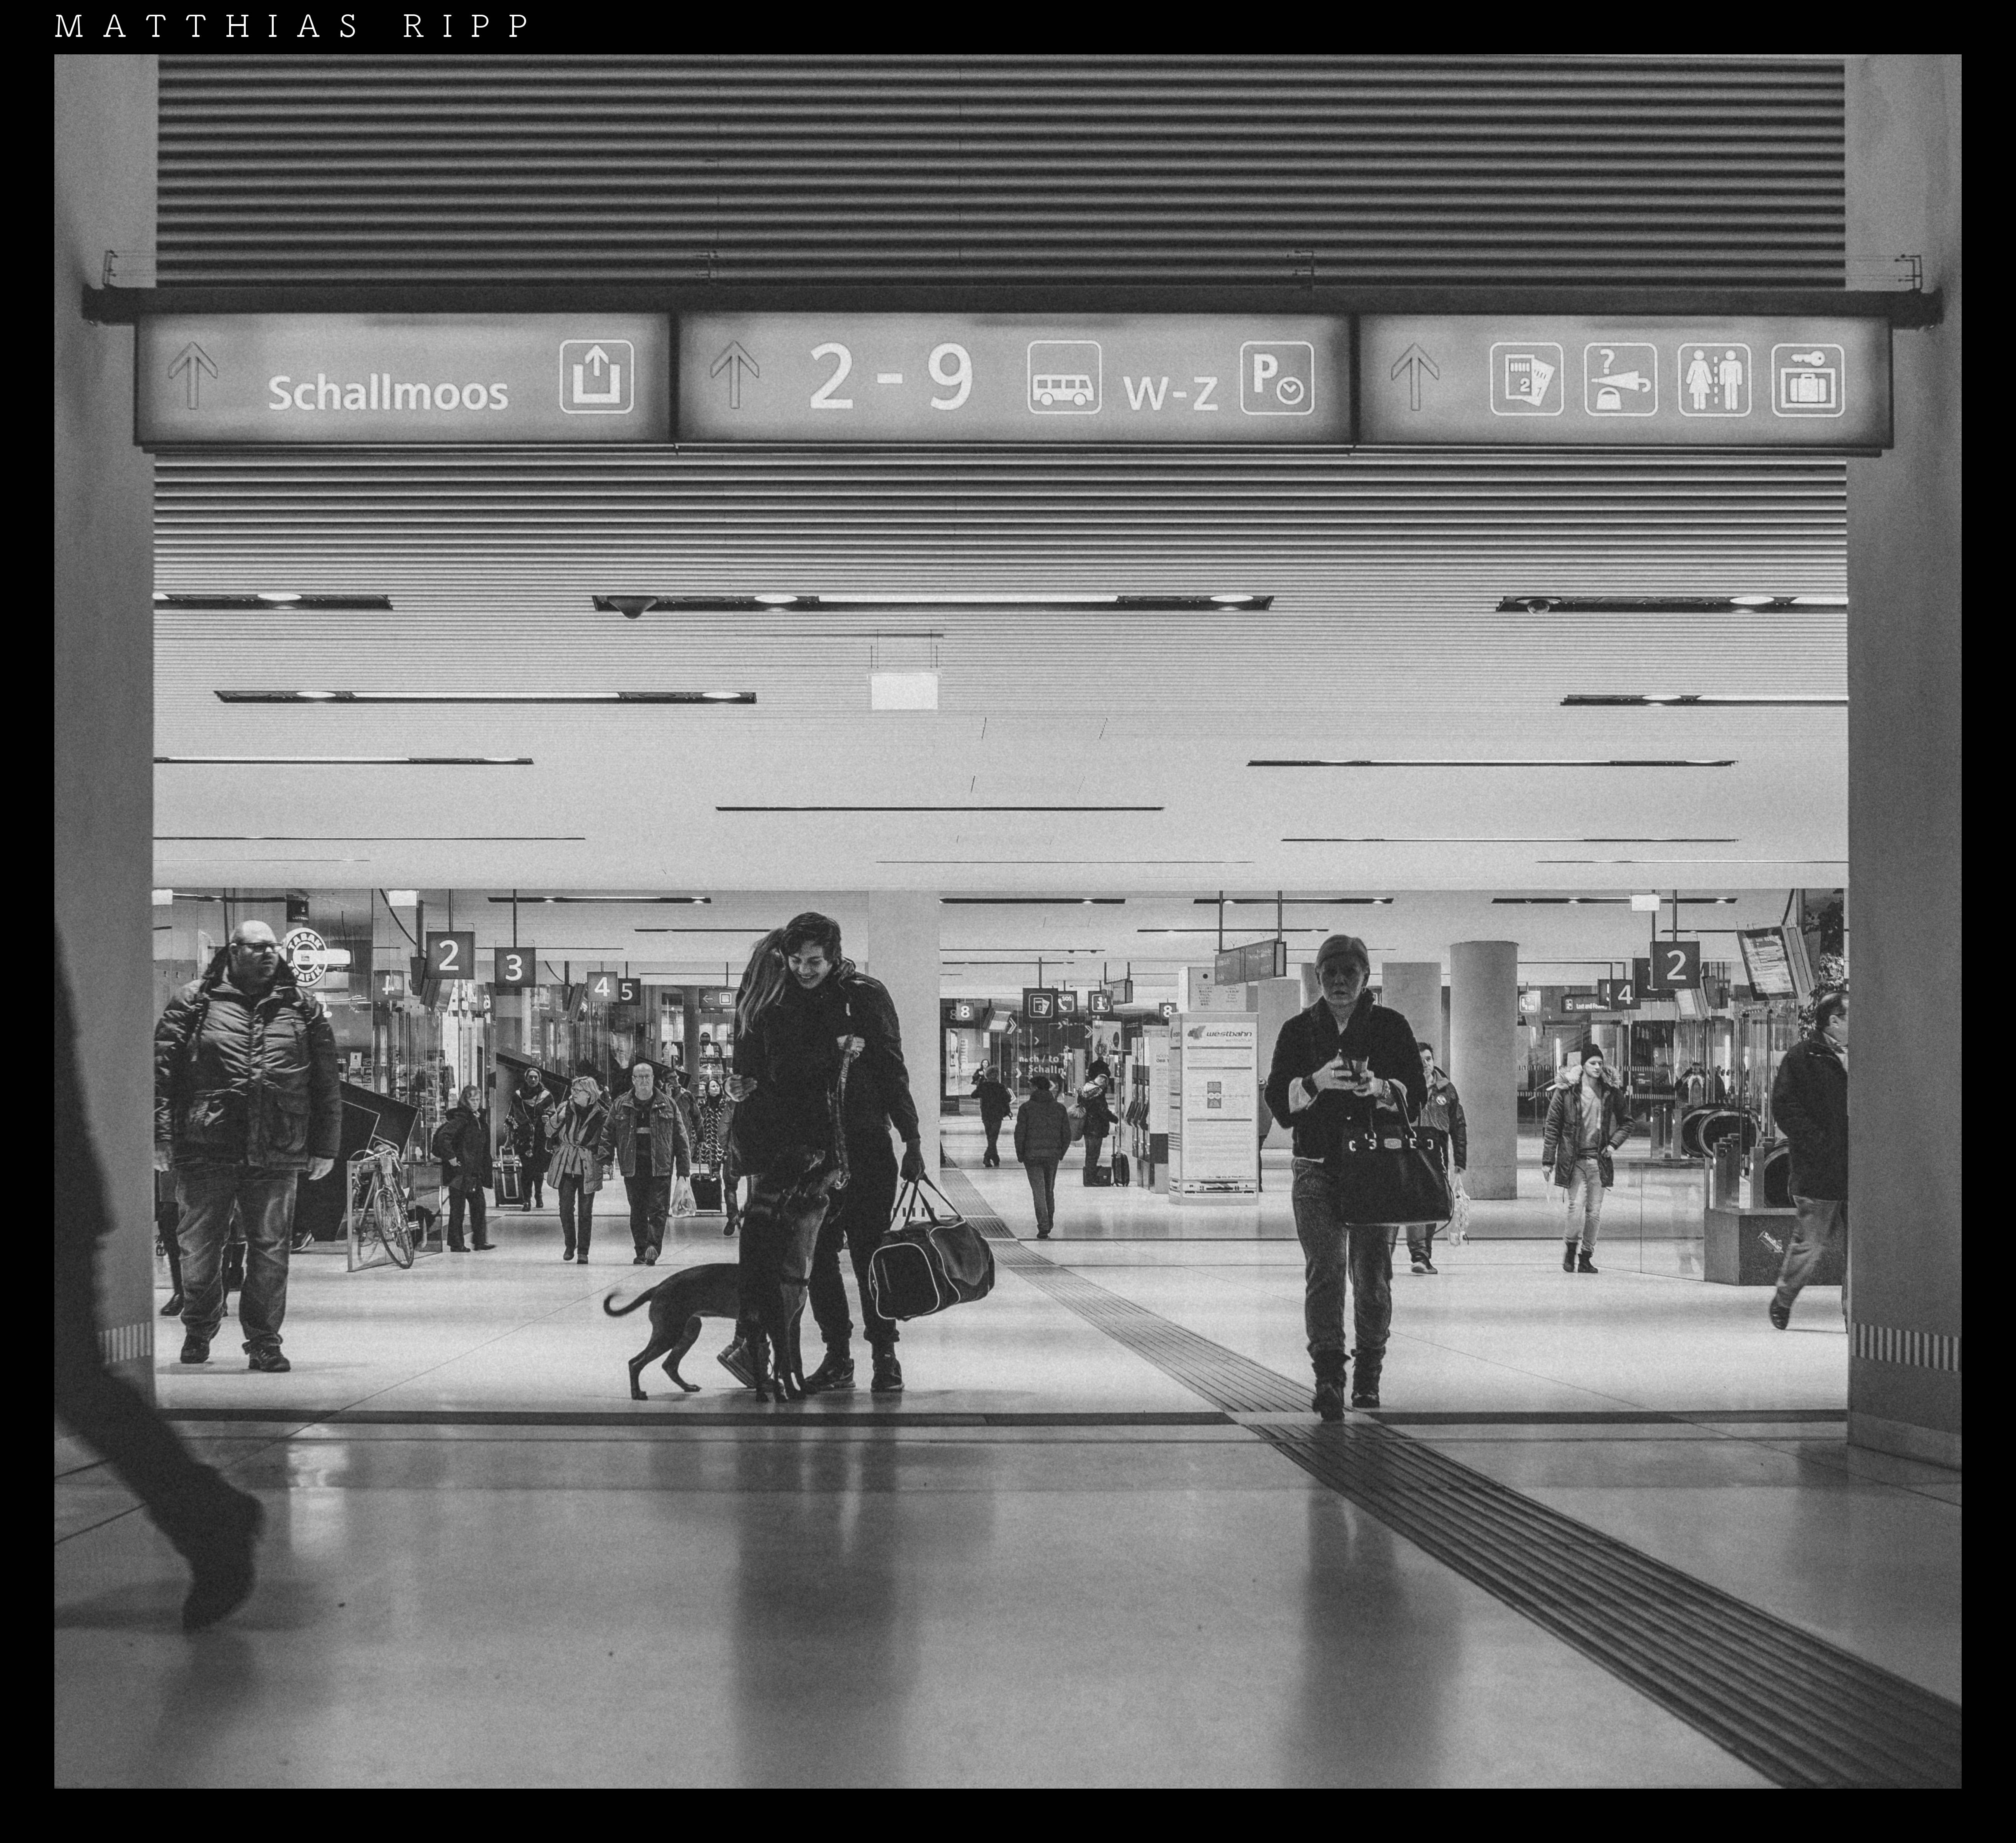
black and white, people, white, street, love, frame, romance, black, monochrome, brand, austria, flickr, art, mono, best, full, 35mm, infrastructure, photograph, kunst, liebe, sony, image, zeiss, gefhle, reportage, sterreich, salzburg, strase, feeling, monochrom, rx1rii, vollformat, hugging, umarmung, monochrome photography